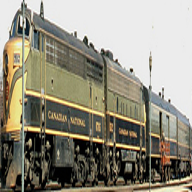
Vehicle type: Trains